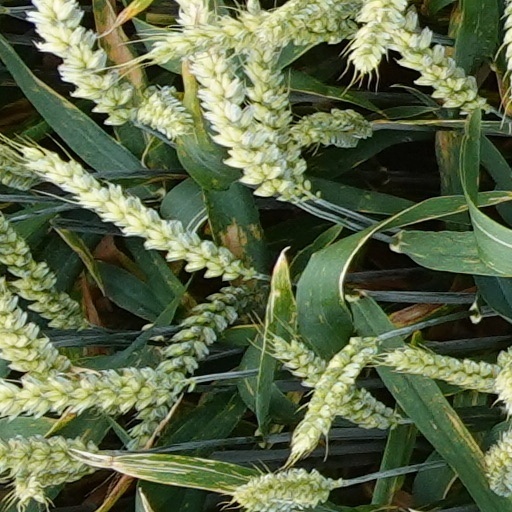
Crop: wheat